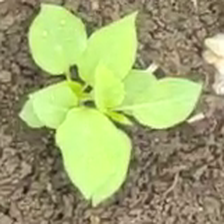
Weed species: Obscure_morning _glory(Ipomoea obscura)